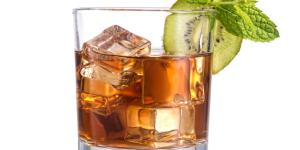
ruso negro